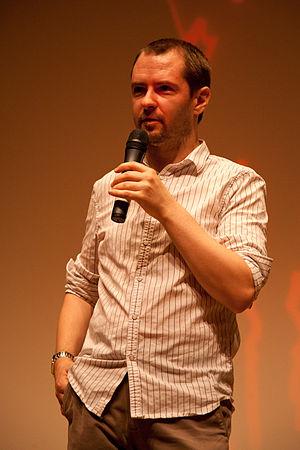
Stuart Hazeldine présente son film ""Exam"" au festival du film Britannique de Dinard."
Stuart Hazeldine, né le 10 juin 1971 dans le Surrey, en Angleterre, est un scénariste, producteur de cinéma et réalisateur britannique.